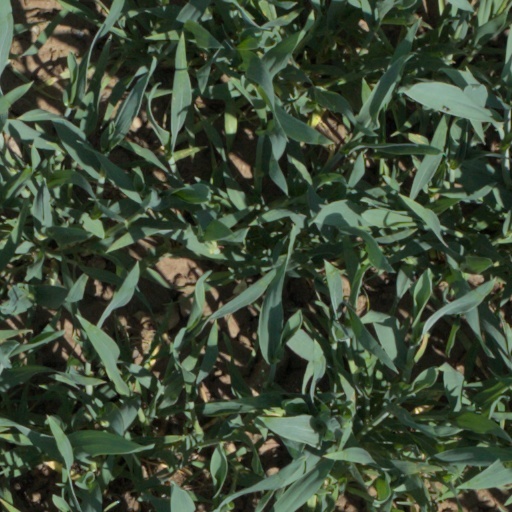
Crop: wheat